Shovel-shaped incisors

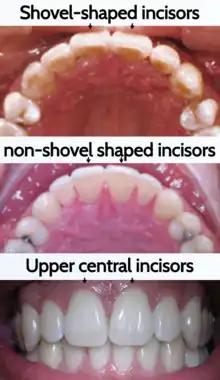
Shovel-shaped incisors and non-shovel-shaped incisors

Shovel-shaped incisors (or, more simply, shovel incisors) are incisors whose lingual surfaces are scooped as a consequence of lingual marginal ridges, crown curvature, or basal tubercles, either alone or in combination.